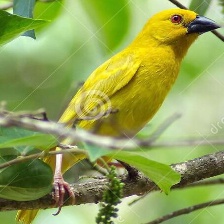
Species: EASTERN GOLDEN WEAVER
Scientific name: PLOCEUS SUBAUREUS